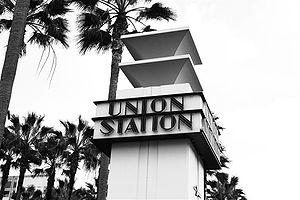
Union Station (Los Angeles)
Tårn med stationens navn
Los Angeles Union Station er en jernbanestation i Los Angeles i Californien. Stationen betjenes af Amtrak, Amtrak California og Metrolink. Amtraks intercitytog Coast Starlight, Pacific Surfliner, Southwest Chief, Sunset Limited og Texas Eagle benytter stationen.